800 Naval Air Squadron

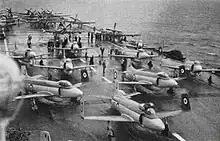
800 Squadron Supermarine Attackers of HMS "Eagle" in 1952/53

In August 1951 the Supermarine Attacker entered service with the squadron when it re-formed at HMS "Peregrine" the Royal Naval Air Station at Ford, West Sussex, later embarking in the "Audacious"-class aircraft carrier HMS "Eagle". It was the first jet fighter to be standardised in the Fleet Air Arms first-line squadrons. On 4 March 1952, the squadron commenced carrier operations, embarking on HMS "Eagle" for a three-week training period, returning to RNAS Ford on later in the month. Operating within the 13th Carrier Air Group, it conducted multiple deployments in both Home Waters and the Mediterranean aboard HMS "Eagle". On 3 December 1952 the Carrier Air Group was disbanded, although both squadrons continued to be assigned to the carrier. They established a routine of alternating one month at sea and one month on land until the spring of 1954. By 1953 the squadron had upgraded to the FB.2 version of the Attacker, but the following year the Attacker was withdrawn from frontline service and the aircraft passed to training and reserve units.